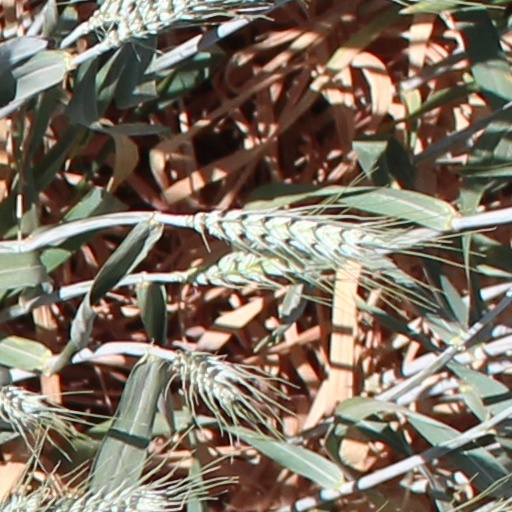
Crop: wheat